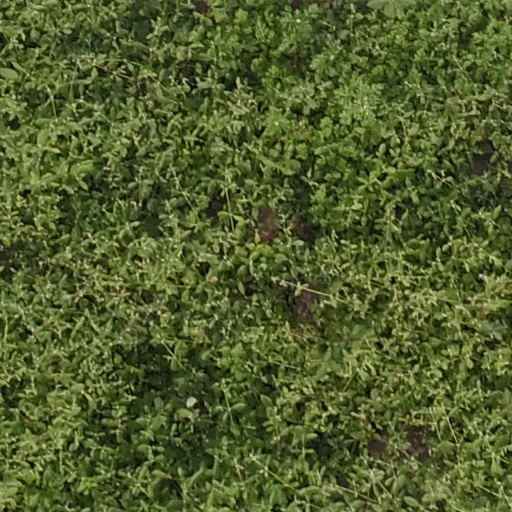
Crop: maize; corn